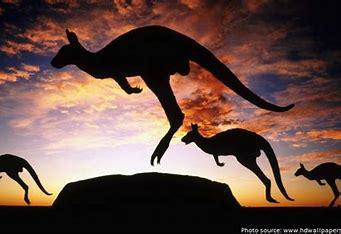
Brand: KangaROOS
Model: 100